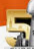
Number: 5